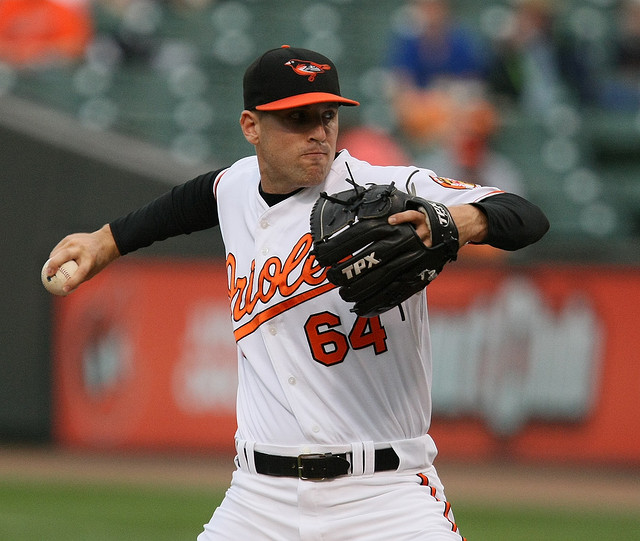
một người đàn ông cầm quả bóng chày bằng tay phải và găng tay bằng tay trái